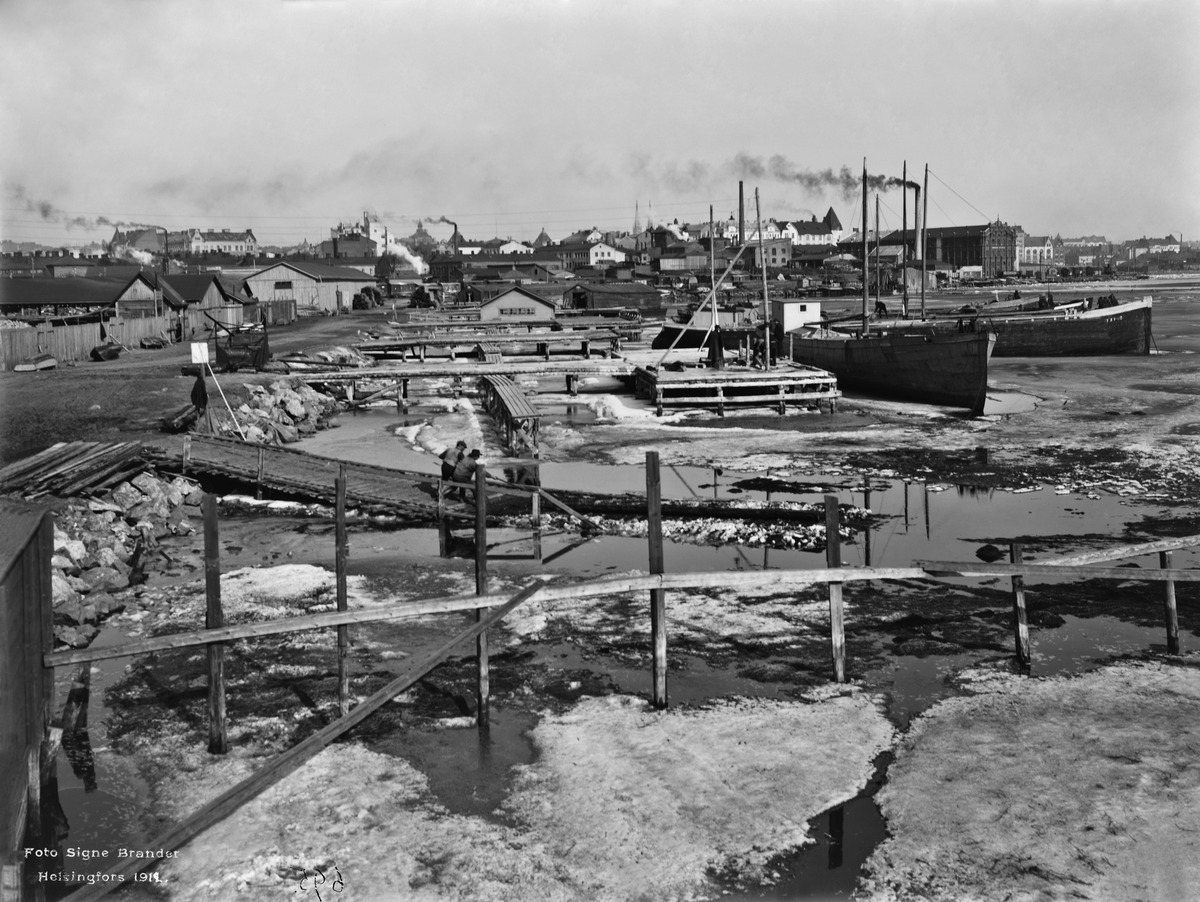
Ruoholahdenranta
sisällön kuvaus: Ruoholahdenranta.  Kuvattu Ruoholahden uimahuoneelta (nykyisen Itämerenkatu 12:n kohdalta) itään. mustavalkoinen
Kuvaaja: Brander, Signe, valokuvaaja
Ajankohta: kuvausaika 1912
Paikka: Suomi, Uusimaa, Helsinki, Ruoholahti Helsinki
Aiheet: satamat, laiturit, varastot, teollisuusrakennukset